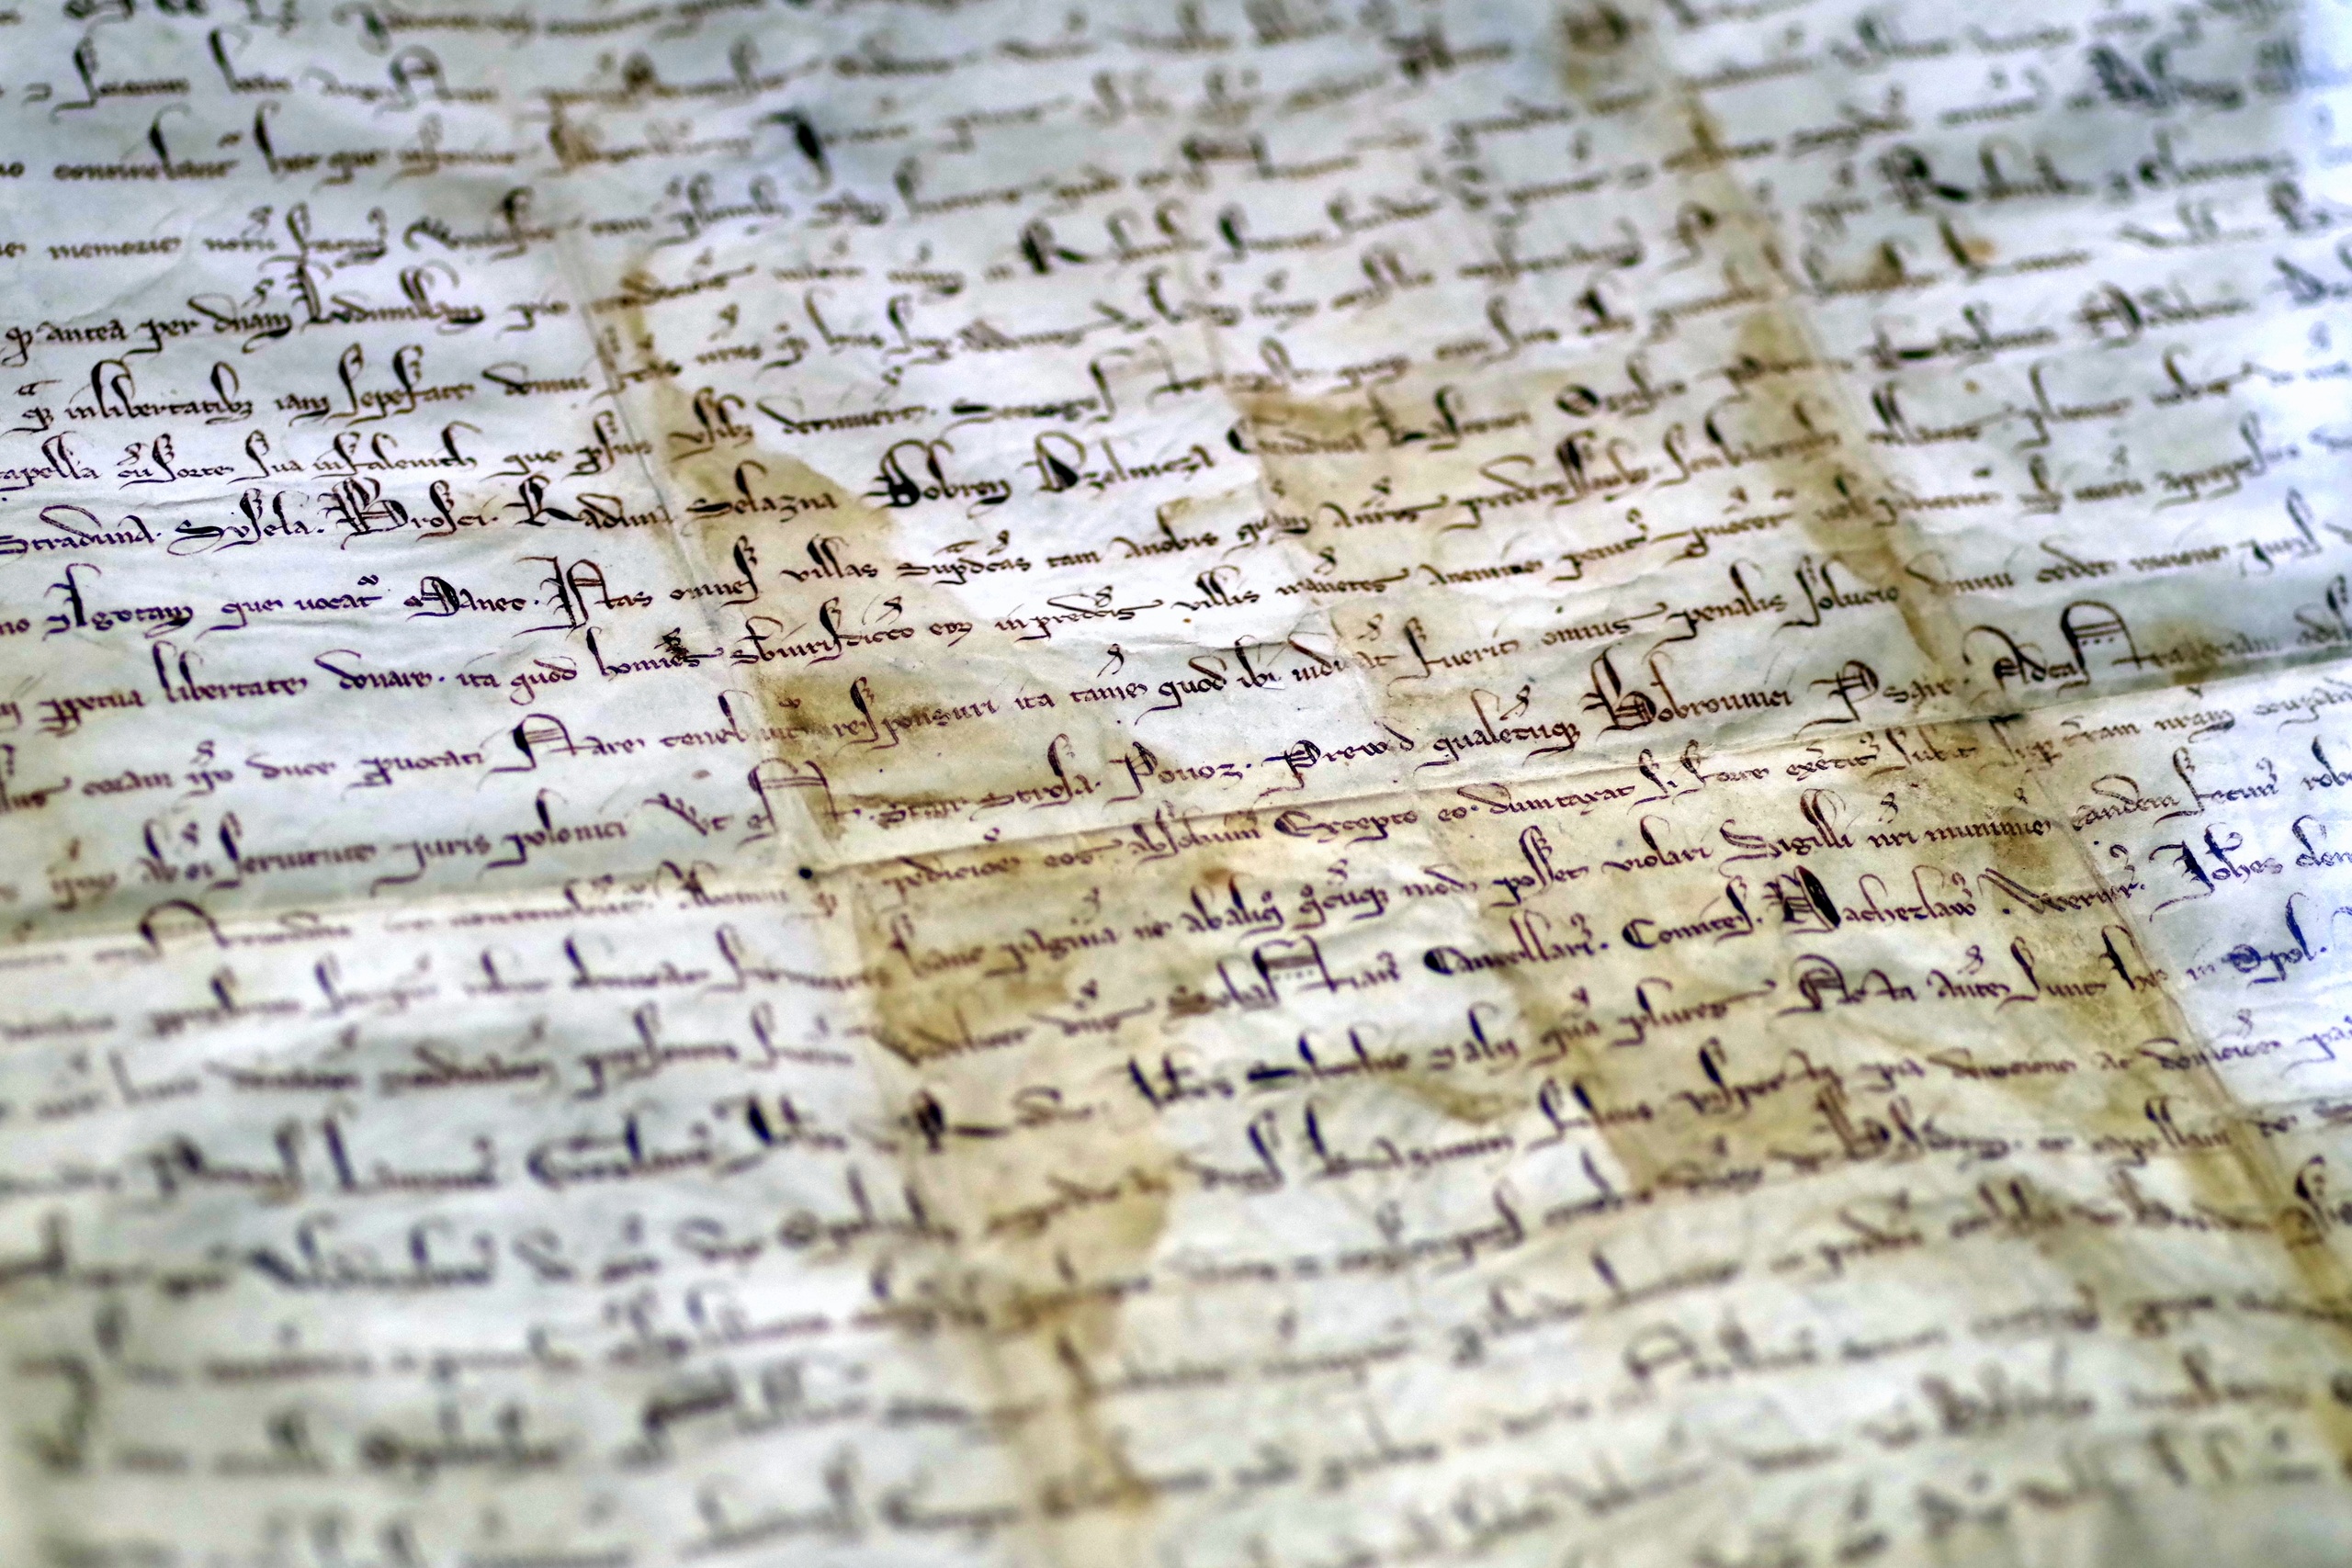
wood, texture, wall, europe, pattern, line, soil, brick, material, parchment, close up, manuscript, handwriting, poland, history, royal, document, silesia, princely, the middle ages, the old days